Paul Martin (TV presenter)

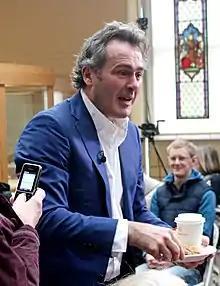
Martin during a recording of "Flog It!" in Birmingham, 2014

From the age of 25, he owned a pitch on London's Portobello Road. He also worked as an antiques props stylist for magazines including "Marie Claire" and "New Woman", whilst undertaking larger projects designing antique sets for television shoots for BBC One's "The Clothes Show" and Granada TV. After Portobello Road, Martin ran The Table Gallery antiques shop on Kingsbury Street in Marlborough, Wiltshire. In 2020, the shop relocated to Corsham, Wiltshire, specialising in 17th- and 18th-century Welsh and English oak furniture and Victorian lavatories.